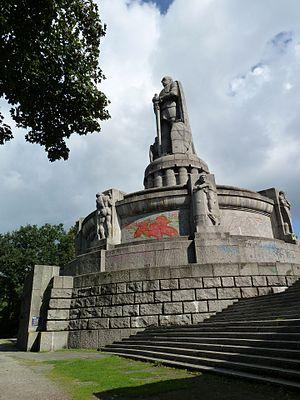
Le Monument de Bismarck est une statue colossale érigée à Hambourg, dans le quartier Sankt Pauli, avant la Première Guerre mondiale. Cette œuvre d'art, à la gloire du Prince Otto von Bismarck, fut réalisée par le sculpteur d'Art nouveau Hugo Lederer et l'architecte Johann Schaudt Emil.